Meltwater

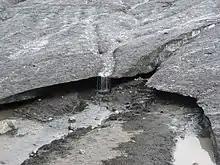
Meltwater in Skaftafellsjökull, Iceland

Meltwater also acts as a lubricant in the basal sliding of glaciers. GPS measurements of ice flow have revealed that glacial movement is greatest in summer when the meltwater levels are highest.